Solamalay Namasivayam

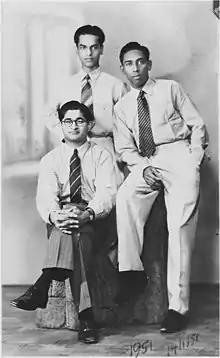

In 1950, Namasivayam headed south to Singapore in search of greener pastures, and enrolled himself at the Teachers' Training College, where they sent him as a trainee teacher to Tanjong Rhu Primary School. In 1954, he successfully passed out with National Training Certificate Diploma, and proceeded to teach at various schools as a primary school teacher. At Trafalgar Primary School, he was given his first opportunity to focus on teaching art. The then-Primary School principal Ms Tan Chee Chee gave Namasivayam full play in the development of the school arts programme, and through his guidance, his students won first place in art competitions held at Victoria Memorial Hall. In 1956, in accordance with family traditions, Namasivayam travelled to India to tie the knot in an arranged marriage. He then returned to Singapore with his new bride, Lakshmi, and resumed his teaching career.